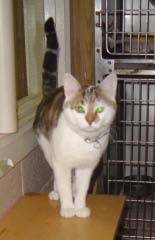
Label: cat